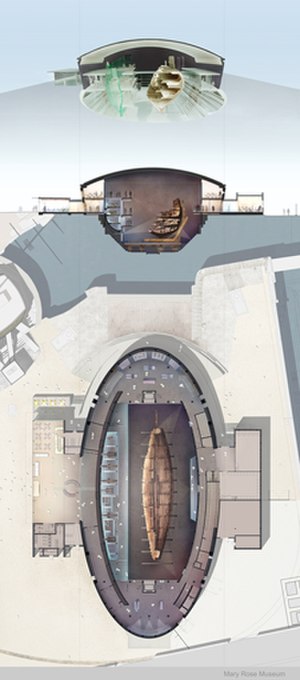
Mary Rose / Udstilling
Koncepttegning af det nye Mary Rose Museum.
Mary Rose var et orlogsfartøj af typen karrak, som indgik i den engelske flåde under Henrik 8.'s regeringstid i første halvdel af 1500-tallet. Efter 33 års indsats mod franske, bretonske og skotske styrker deltog skibet i sit sidste slag den 19. juli 1545. I spidsen for et angreb mod franske galejer sank Mary Rose i Solentsundet mellem Isle of Wight og det engelske fastland, inden for synsvidde af Southsea Castle, som er den fæstning uden for Portsmouth, hvor Henrik 8. selv befandt sig. Mary Rose genopdagedes i 1971 og bjergedes i oktober 1982 ved et af de mest bekostelige og komplicerede marinarkæologiske projekter nogensinde. Til trods for at en stor del af skibet er nedbrudt af erosion og biologiske angreb, har de tilbageværende dele uvurderlig historisk værdi som en tidskapsel fra England i første del af 1500-tallet.